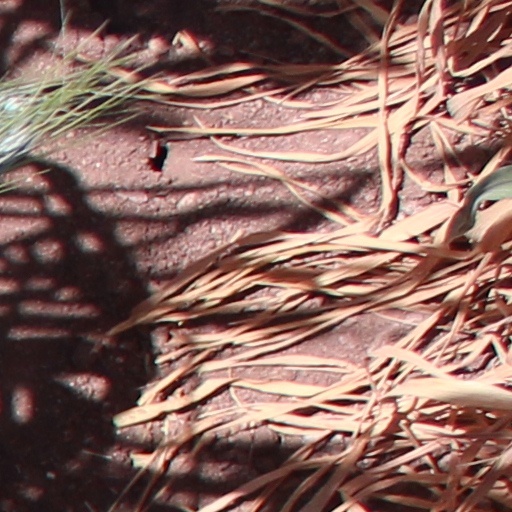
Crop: wheat